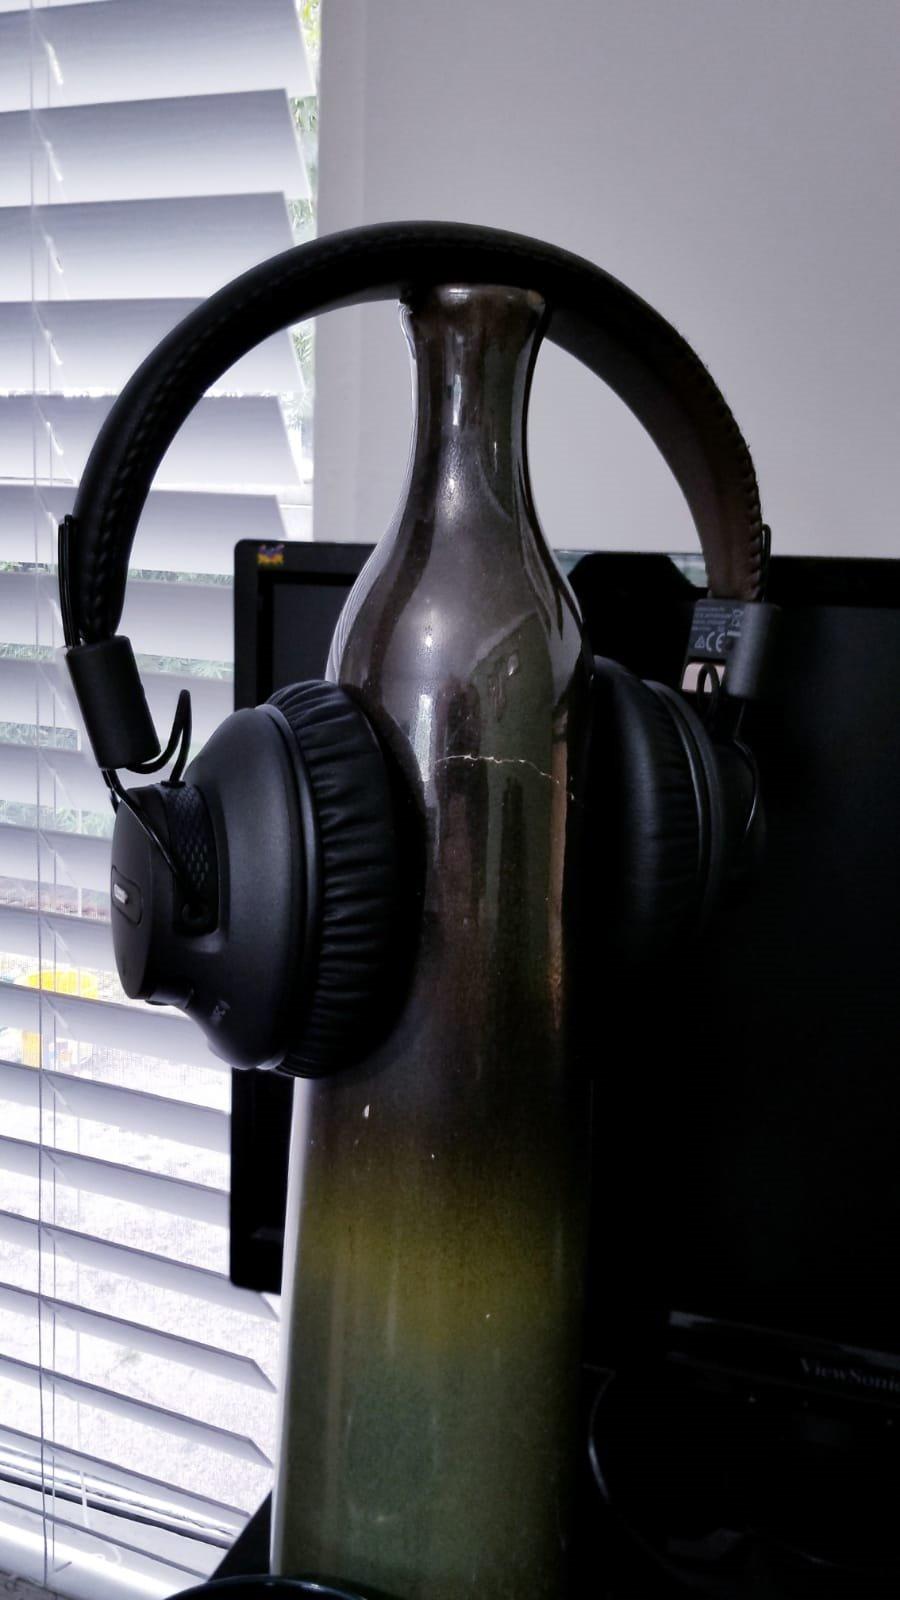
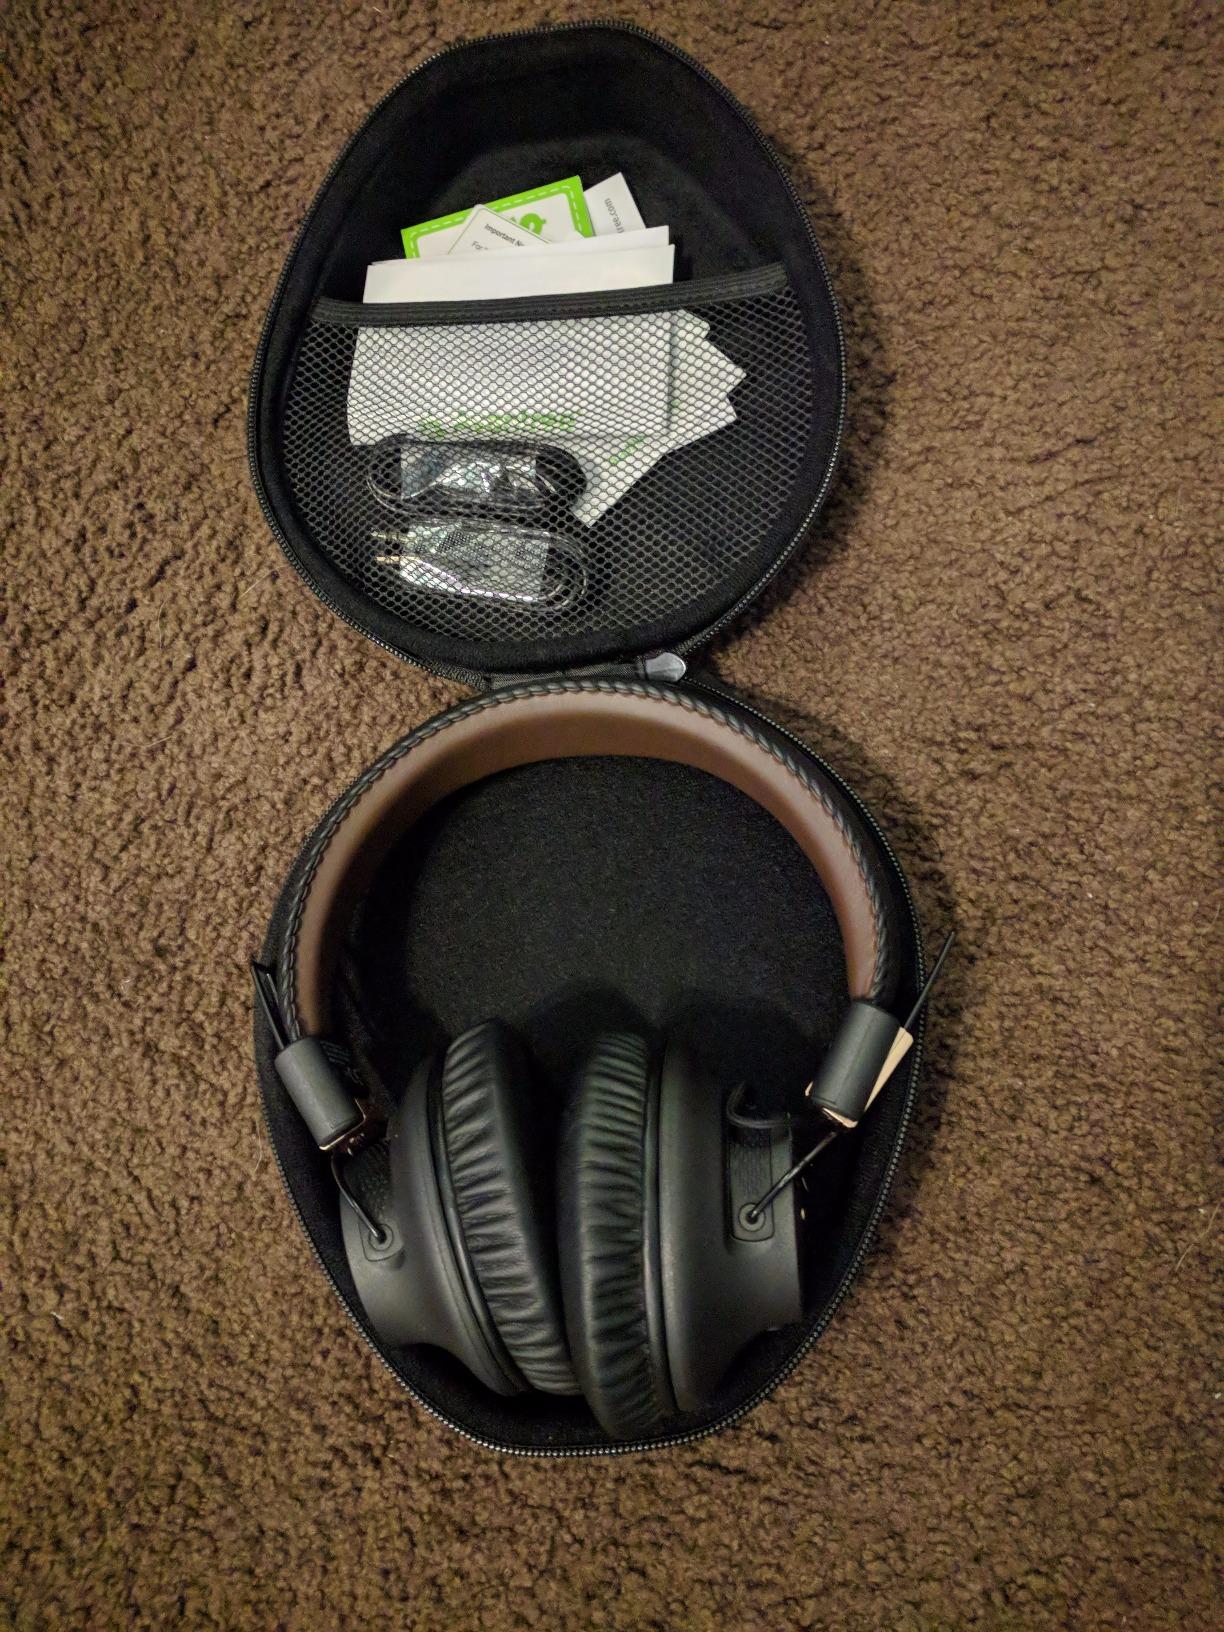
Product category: headphones
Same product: yes